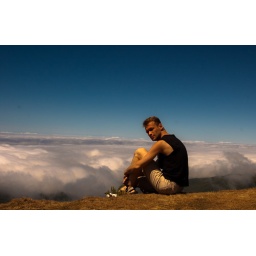
Sitting on the clouds over mountains of Madeira